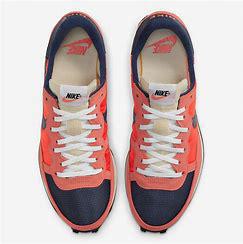
Brand: Nike
Model: Challenger OG